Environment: lab
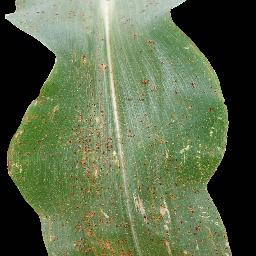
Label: common_rust